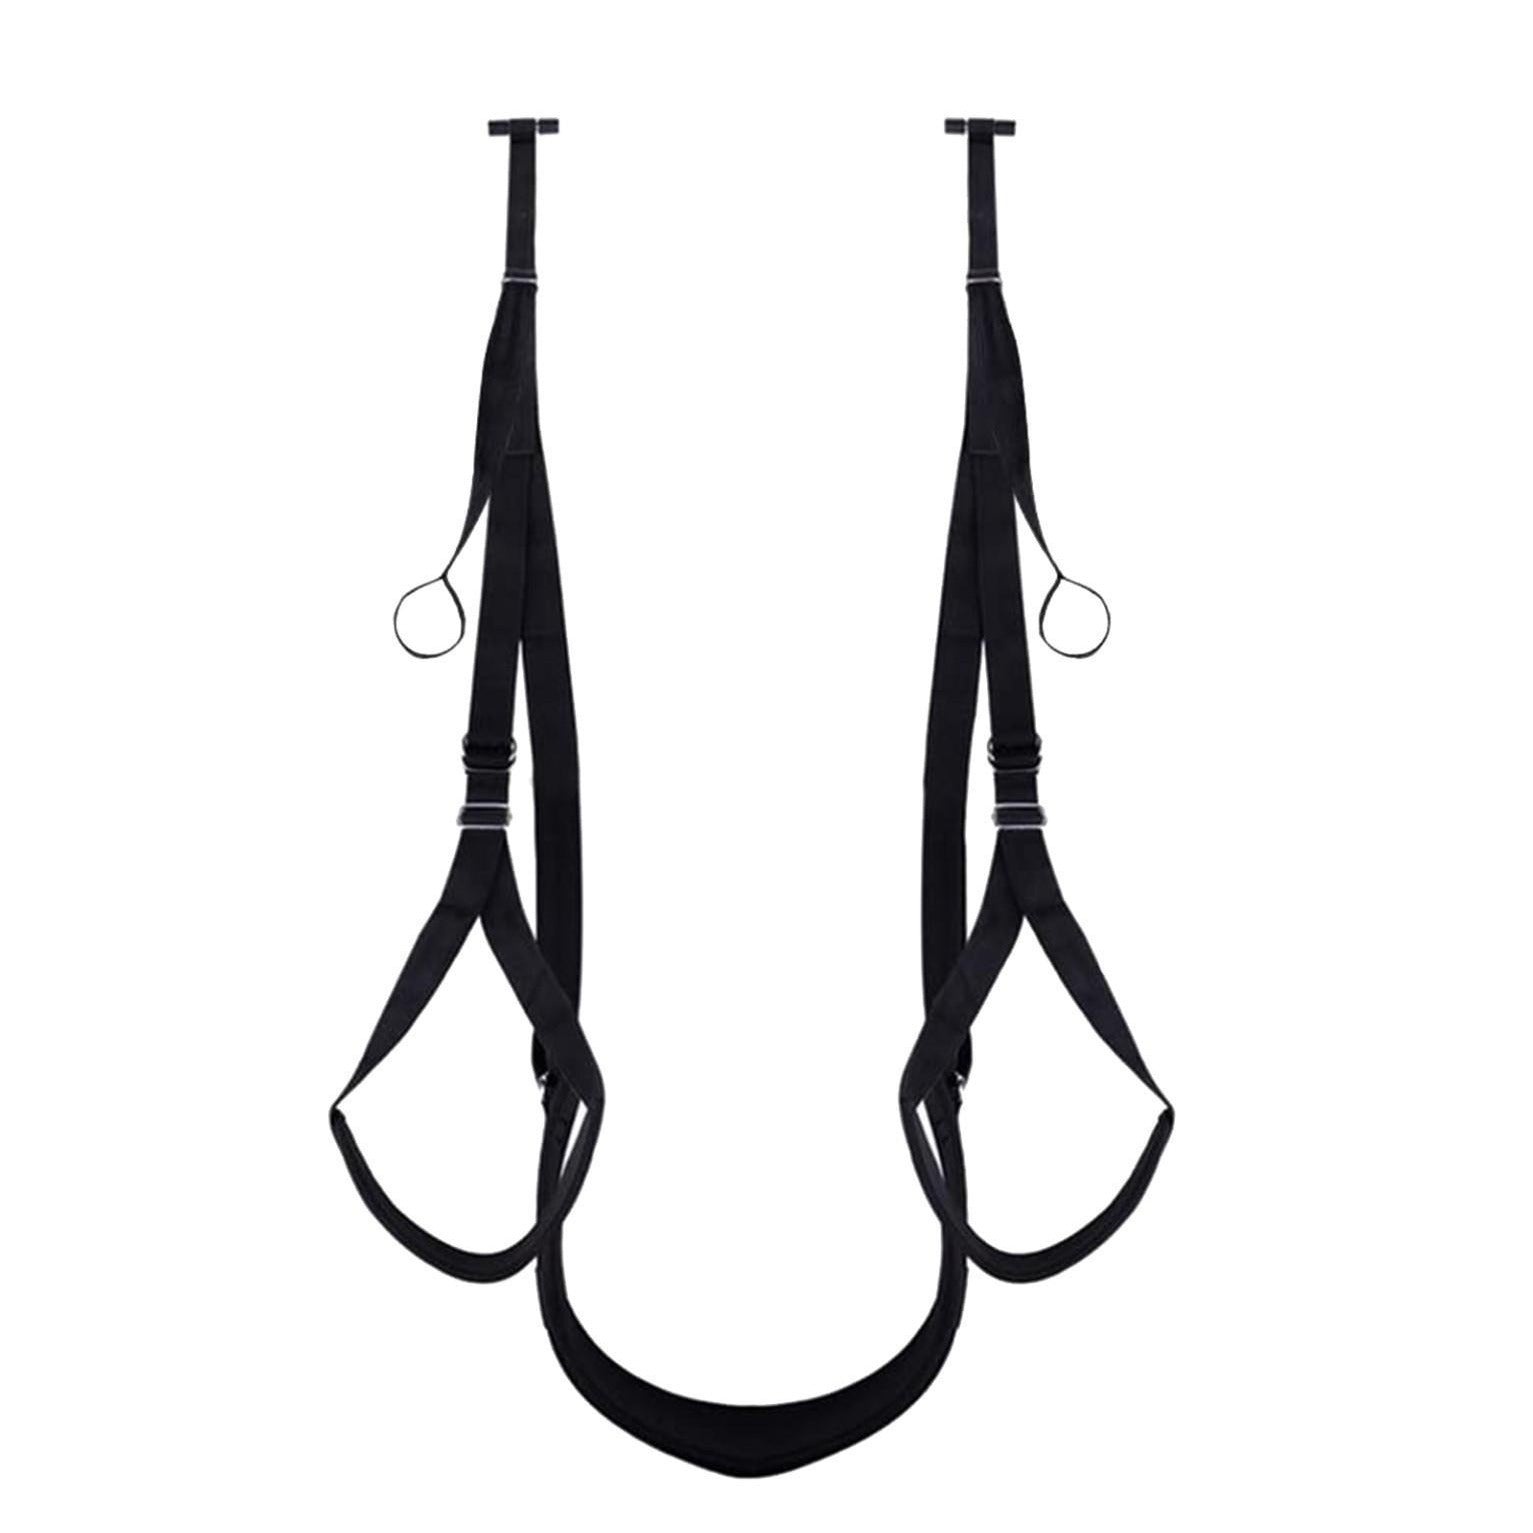
Gravity Games Door Swing Harness
Brand: sin
This Gravity Games Door Swing Harness is designed for maximum comfort and support during your door-based workouts. With its durable construction and secure attachment system, you can safely perform a wide range of exercises for a full-body workout. Take your fitness to new heights with the Gravity Games Door Swing Harness. Category: Intimate Accessories Final Sale Material: Durable nylon straps with soft padded supports Weight Capacity: Supports up to 300 lbs (136 kg) Design Features: Adjustable straps for a customizable fit Padded thigh supports for extra comfort Strong metal door anchors for secure placement Hand loops for enhanced grip and stability Easy Installation: No drilling required, simply secure over a sturdy door Portable & Discreet: Folds easily for storage or travel Usage: Ideal for couples looking to enhance their intimate experiences
Category: Sporting Goods > Fitness & General Exercise Equipment > Suspension Trainers > Full Body Suspension Kits